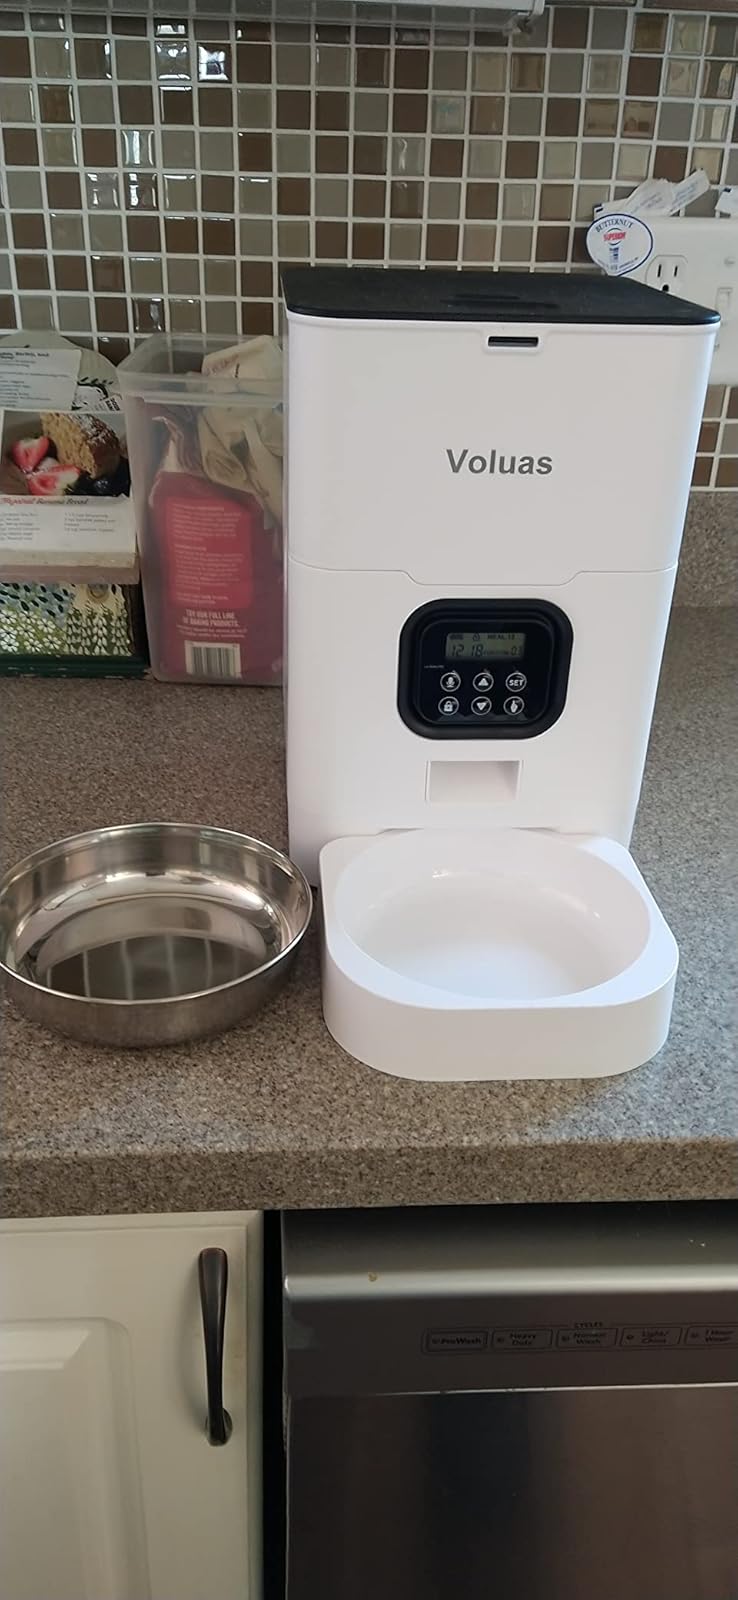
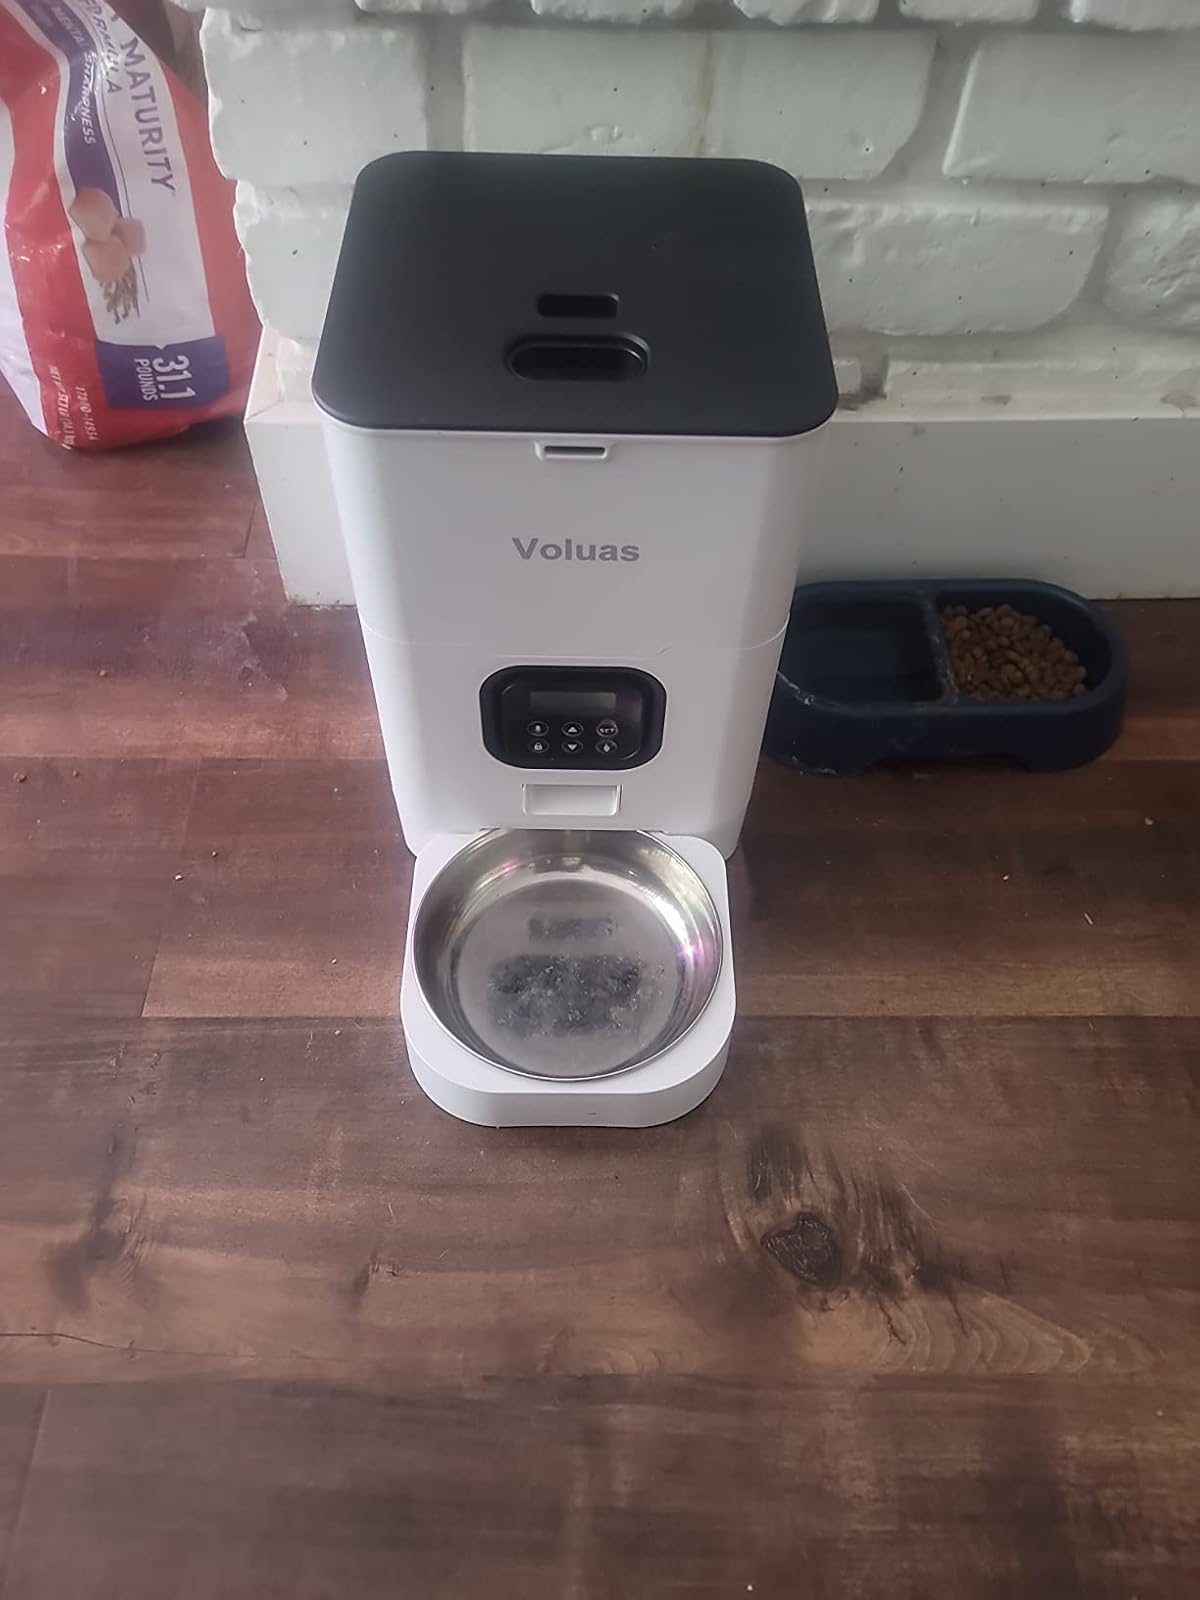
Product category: items_feeder
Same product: yes